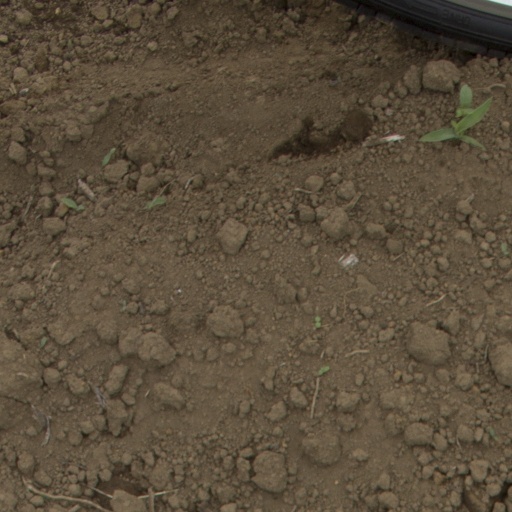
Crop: Jerusalem artichoke